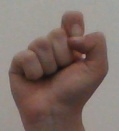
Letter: fa